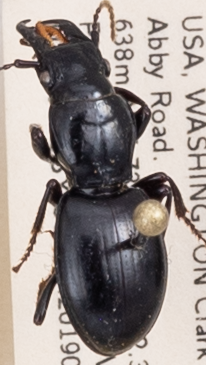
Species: Promecognathus crassus
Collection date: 2019-04-30
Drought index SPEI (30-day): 0.47
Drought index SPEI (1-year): -2.09
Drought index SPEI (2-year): -2.09